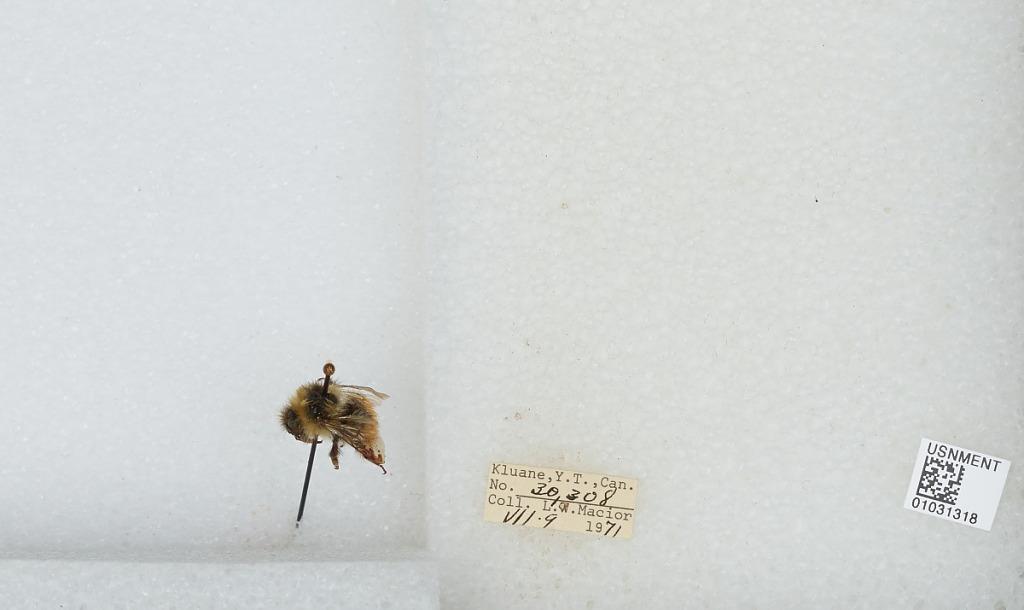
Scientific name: Bombus (Pyrobombus) sylvicola Kirby
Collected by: L. Macior
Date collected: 1971-7-9
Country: Canada
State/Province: Yukon Territory
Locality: Kluane
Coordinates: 60.75, -139.5